Tectonics of Mars

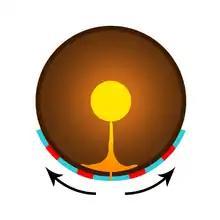
A model for a mantle plume origin for the hemispheric dichotomy. Single plume mantle convection generates new crust in southern hemisphere with alternating bands of normal and reversed remanent magnetism, adapted from Vita-Finzi & Fortes, 2013.

Single plume mantle convection has also been invoked to explain the hemispheric dichotomy. This process would have caused substantial melting and crustal production above a single rising mantle plume in the southern hemisphere, resulting in a thickened crust. It has also been suggested that the formation of a highly viscous melt layer beneath the thickened crust in the southern hemisphere could lead to lithospheric rotation. This may have resulted in the migration of volcanically active areas toward the dichotomy boundary, and the subsequent placement and formation of the Tharsis plateau. The single plume hypothesis is also used to explain the presence of magnetic anomalies in the southern hemisphere, and the lack thereof in the northern hemisphere.